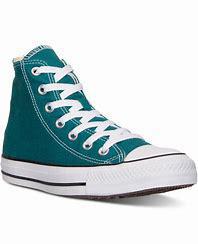
Brand: Converse
Model: Chuck Taylor